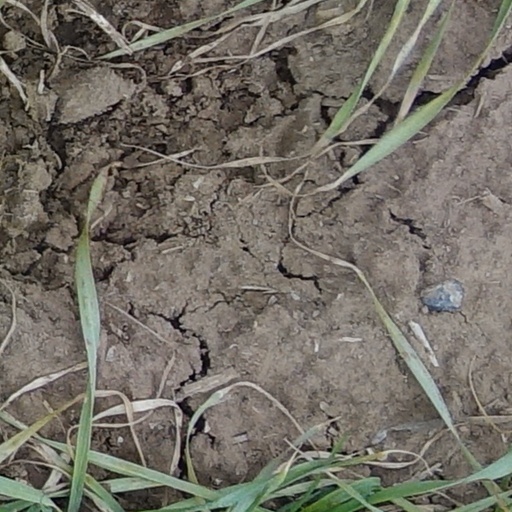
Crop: wheat